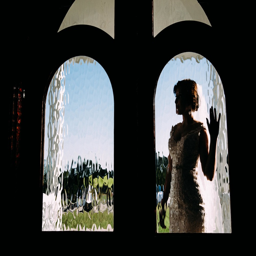
i recreated this shot on the wedding day with person in the left window .